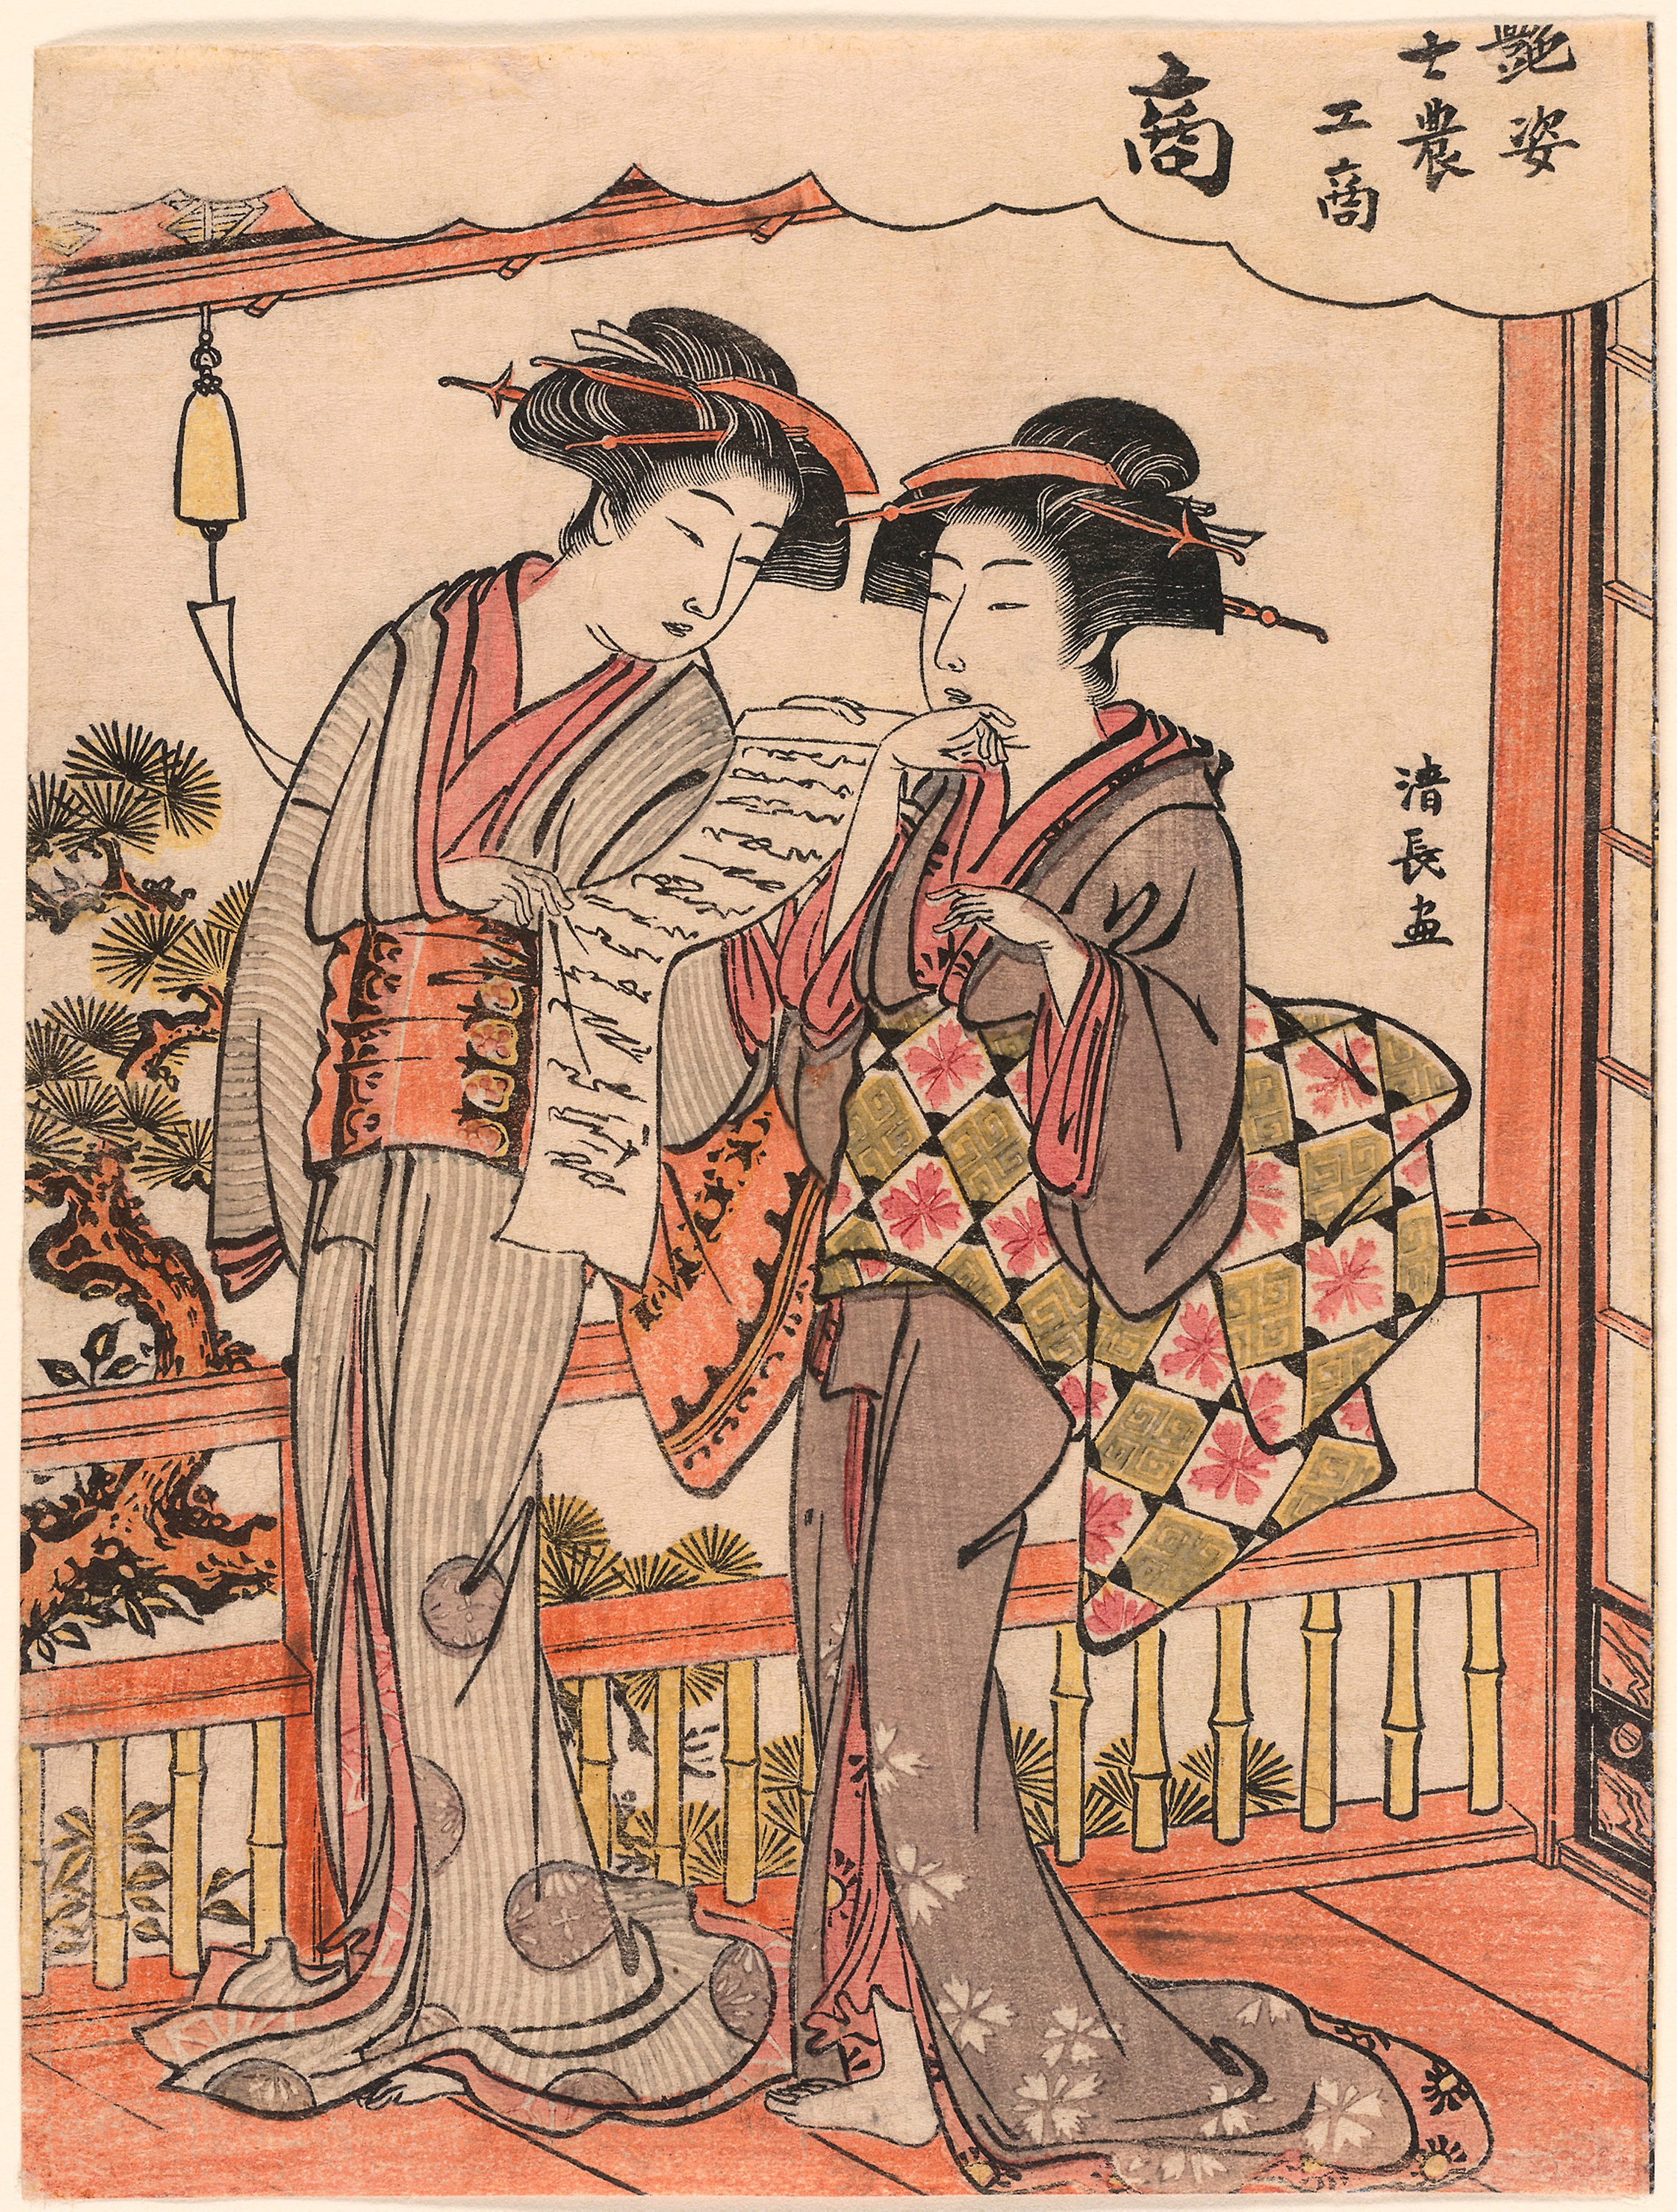
art, illustration, miniature, painting, history